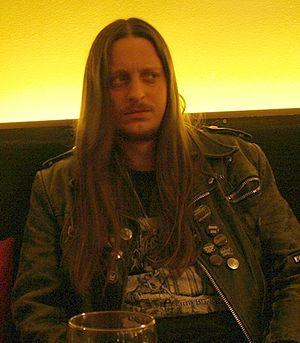
Isengard est un groupe de black metal norvégien, originaire d'Oslo. Il est formé en 1989 par Fenriz, le batteur de Darkthrone. Fenriz abandonne le projet en 1995.
Fenriz, né Leif Nagell et plus tard Gylve Fenris Nagell, est un musicien multi-instrumentiste norvégien. Il est le batteur, vocaliste et un des membres fondateurs du groupe de black metal Darkthrone.